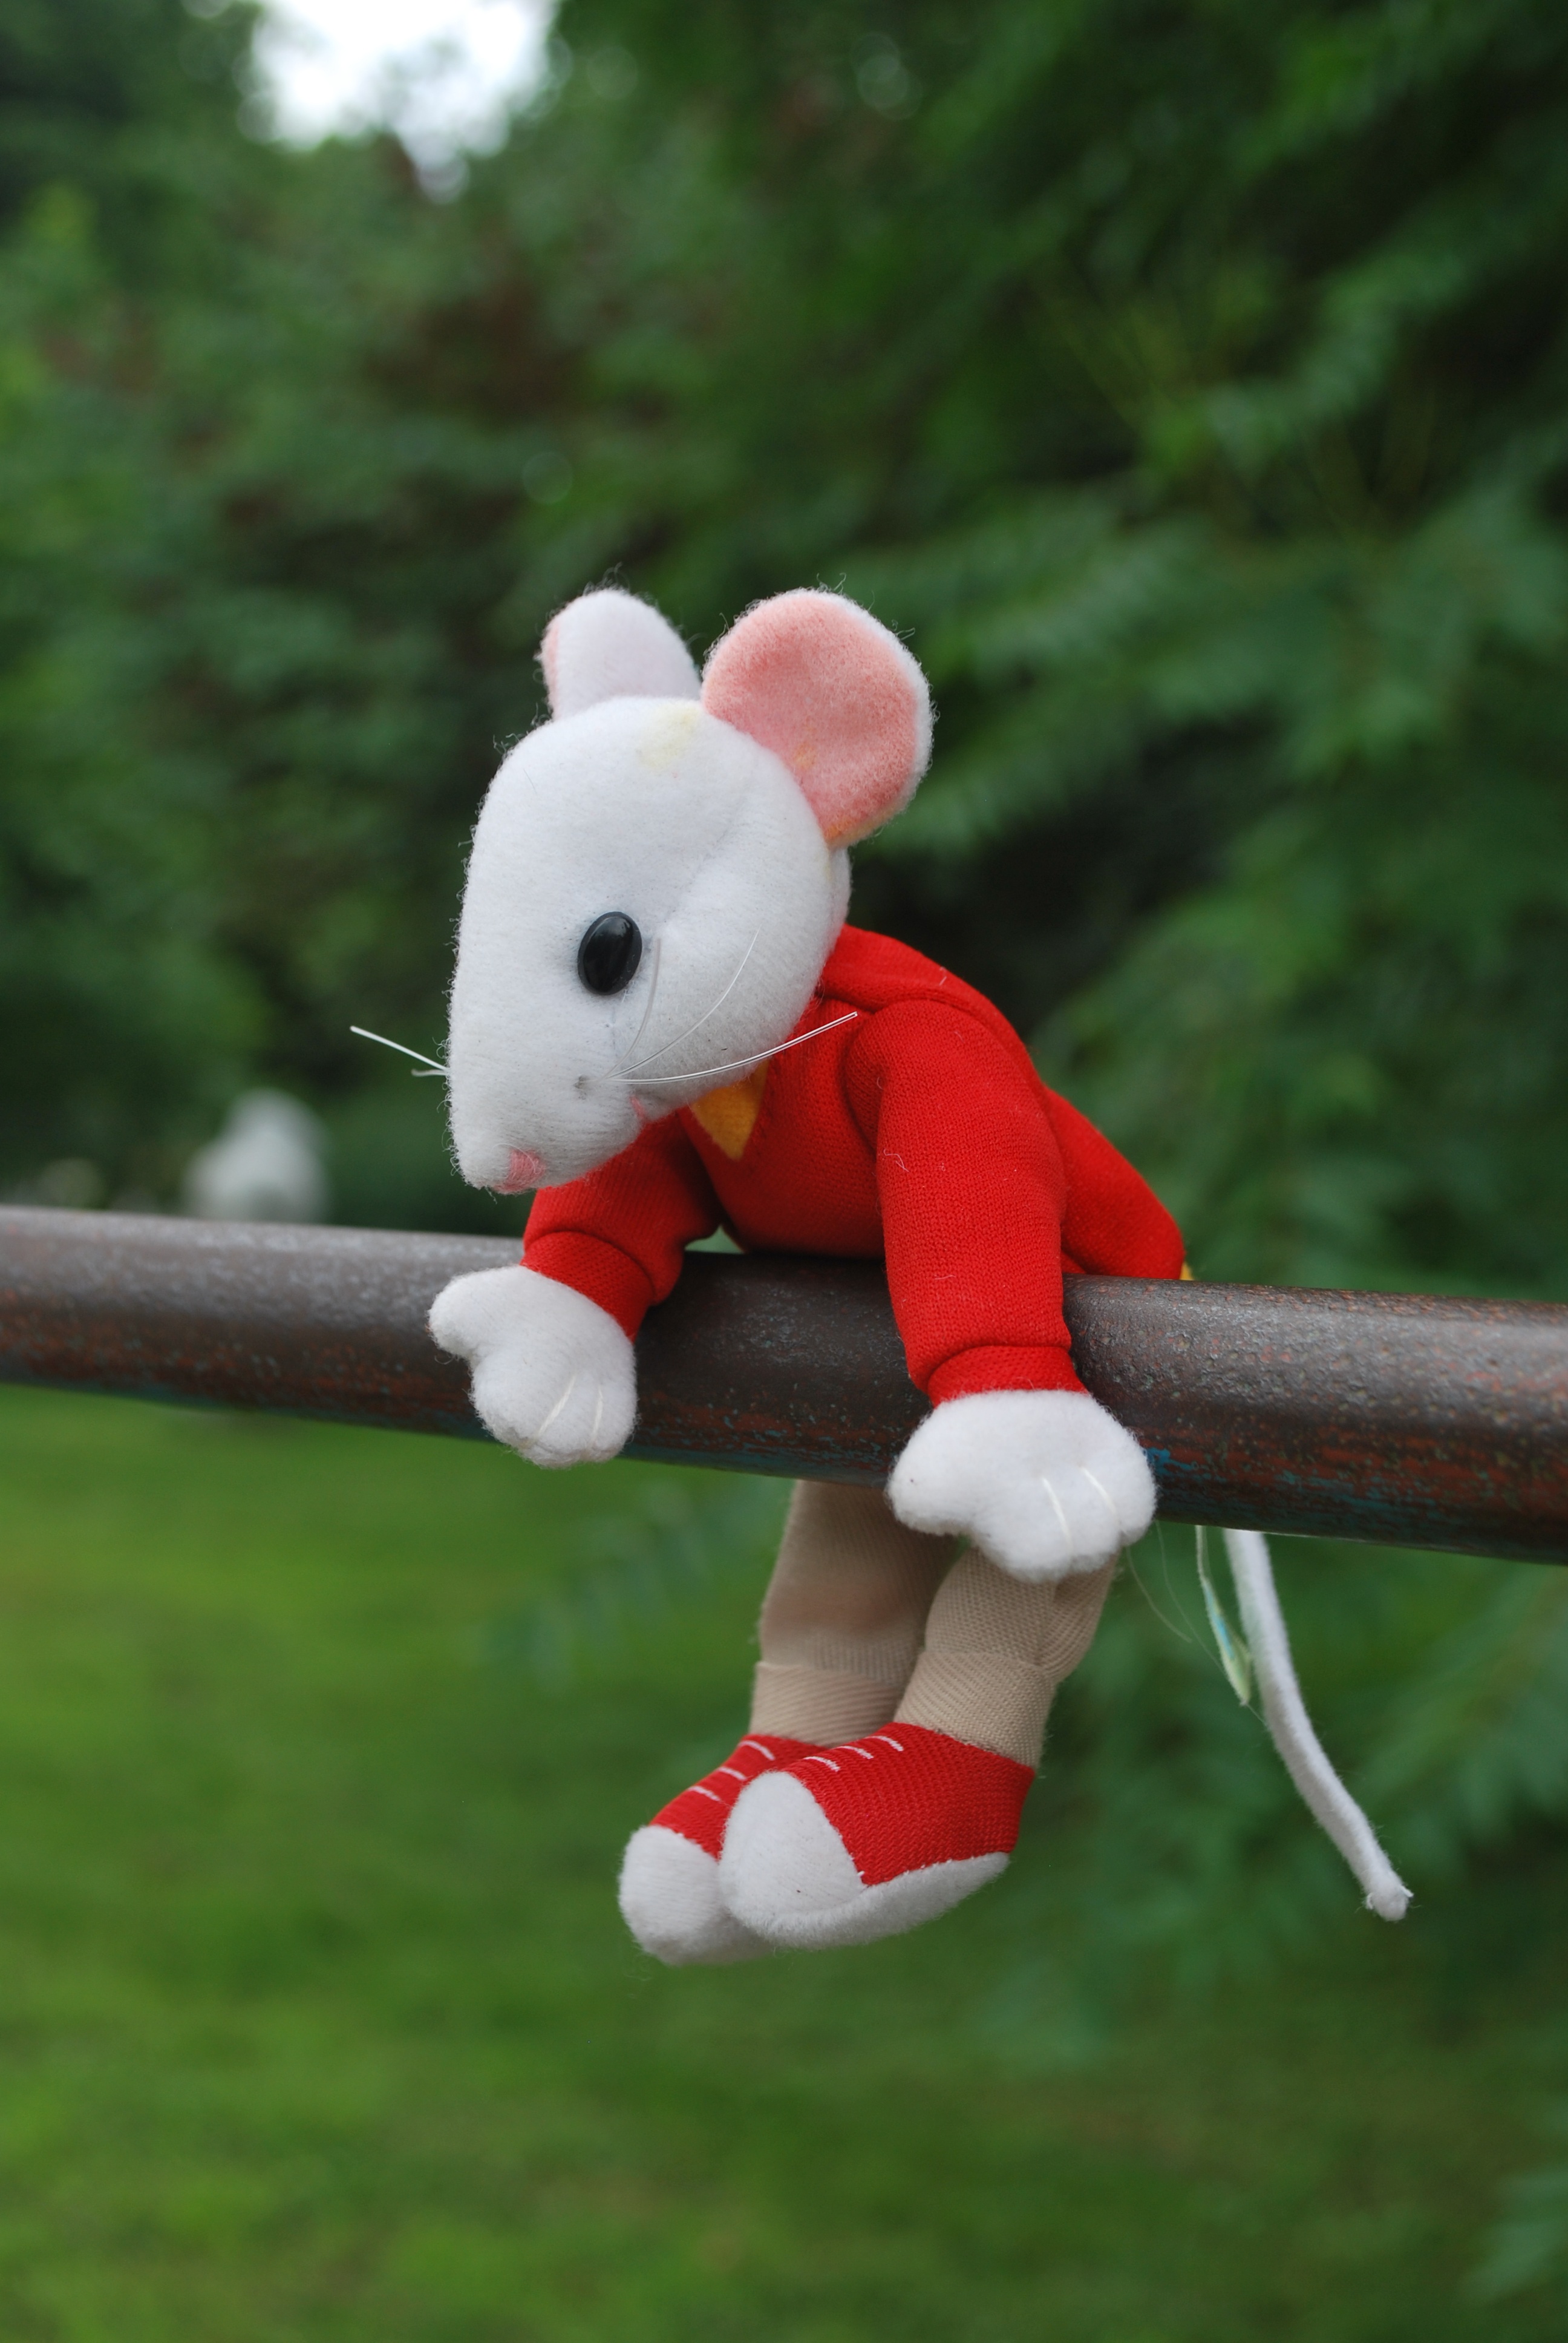
nature, grass, flower, mouse, green, red, hanging, toy, textile, outside, little, plush, stuffed toy, stuart